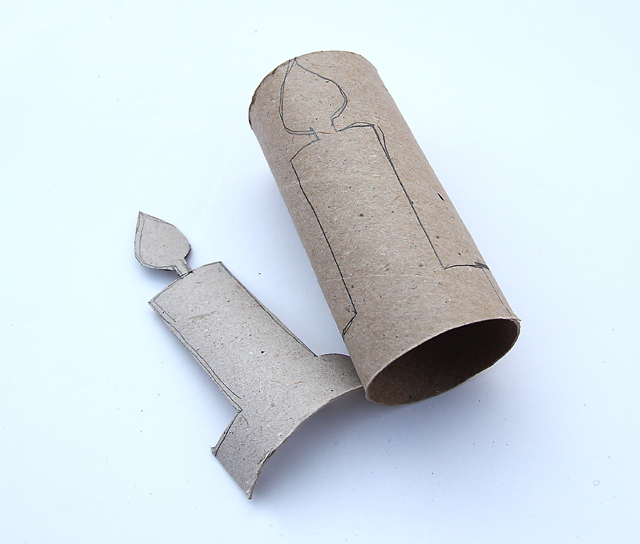
Label: cardboard